University of the Sunshine Coast

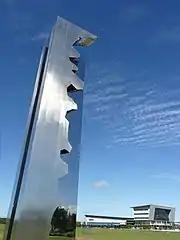
Leonard Sabol, "Between" sculpture with USC Health and Sport Centre in background

The University of the Sunshine Coast Gallery hosts a range of exhibitions focusing on contemporary art and design. The annual exhibition program includes: